Martin Gethin

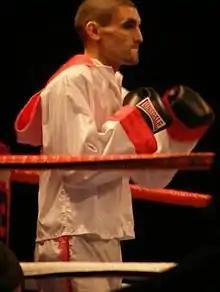
Gethin in 2009

Martin Gethin (born 16 November 1983) is a British former professional boxer who competed from 2004 to 2017. He held the British lightweight title from 2013 to 2014.